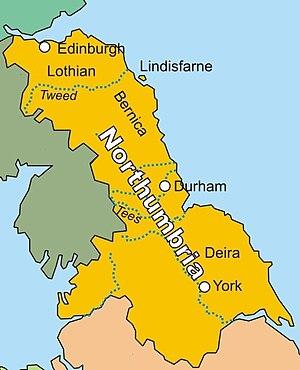
La Northumbrie est un royaume médiéval situé dans l'actuel nord de l'Angleterre et le sud de l'Écosse. Il constituait l'un des principaux royaumes de l'Heptarchie. Sa notoriété est surtout liée à son rôle dans la propagation du christianisme nicéen dans l'île et à la constitution d'un centre culturel d'importance européenne avec l'archevêché d'York.